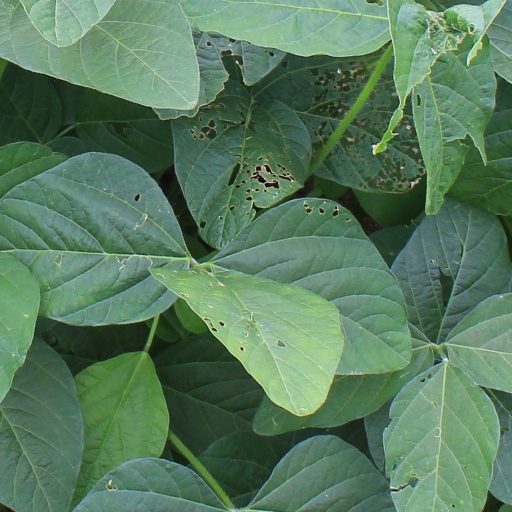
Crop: soybean